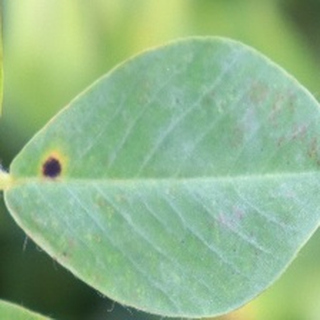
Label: groundnut_late_leaf_spot